Rungiah

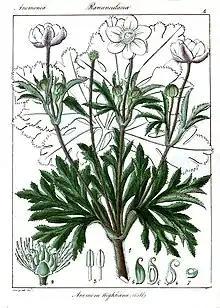

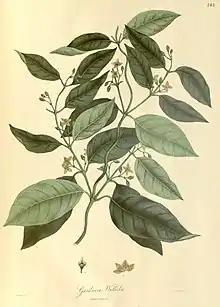

Rungiah aka Rungia or Rungia Raju was a 19th-century Indian botanical illustrator, noted for producing a large number of images for Robert Wight's books on Indian flora. The Raju family were painters of the Kshatriya caste of Tanjore, and were originally from the Telugu-speaking region in the state of Andhra Pradesh.